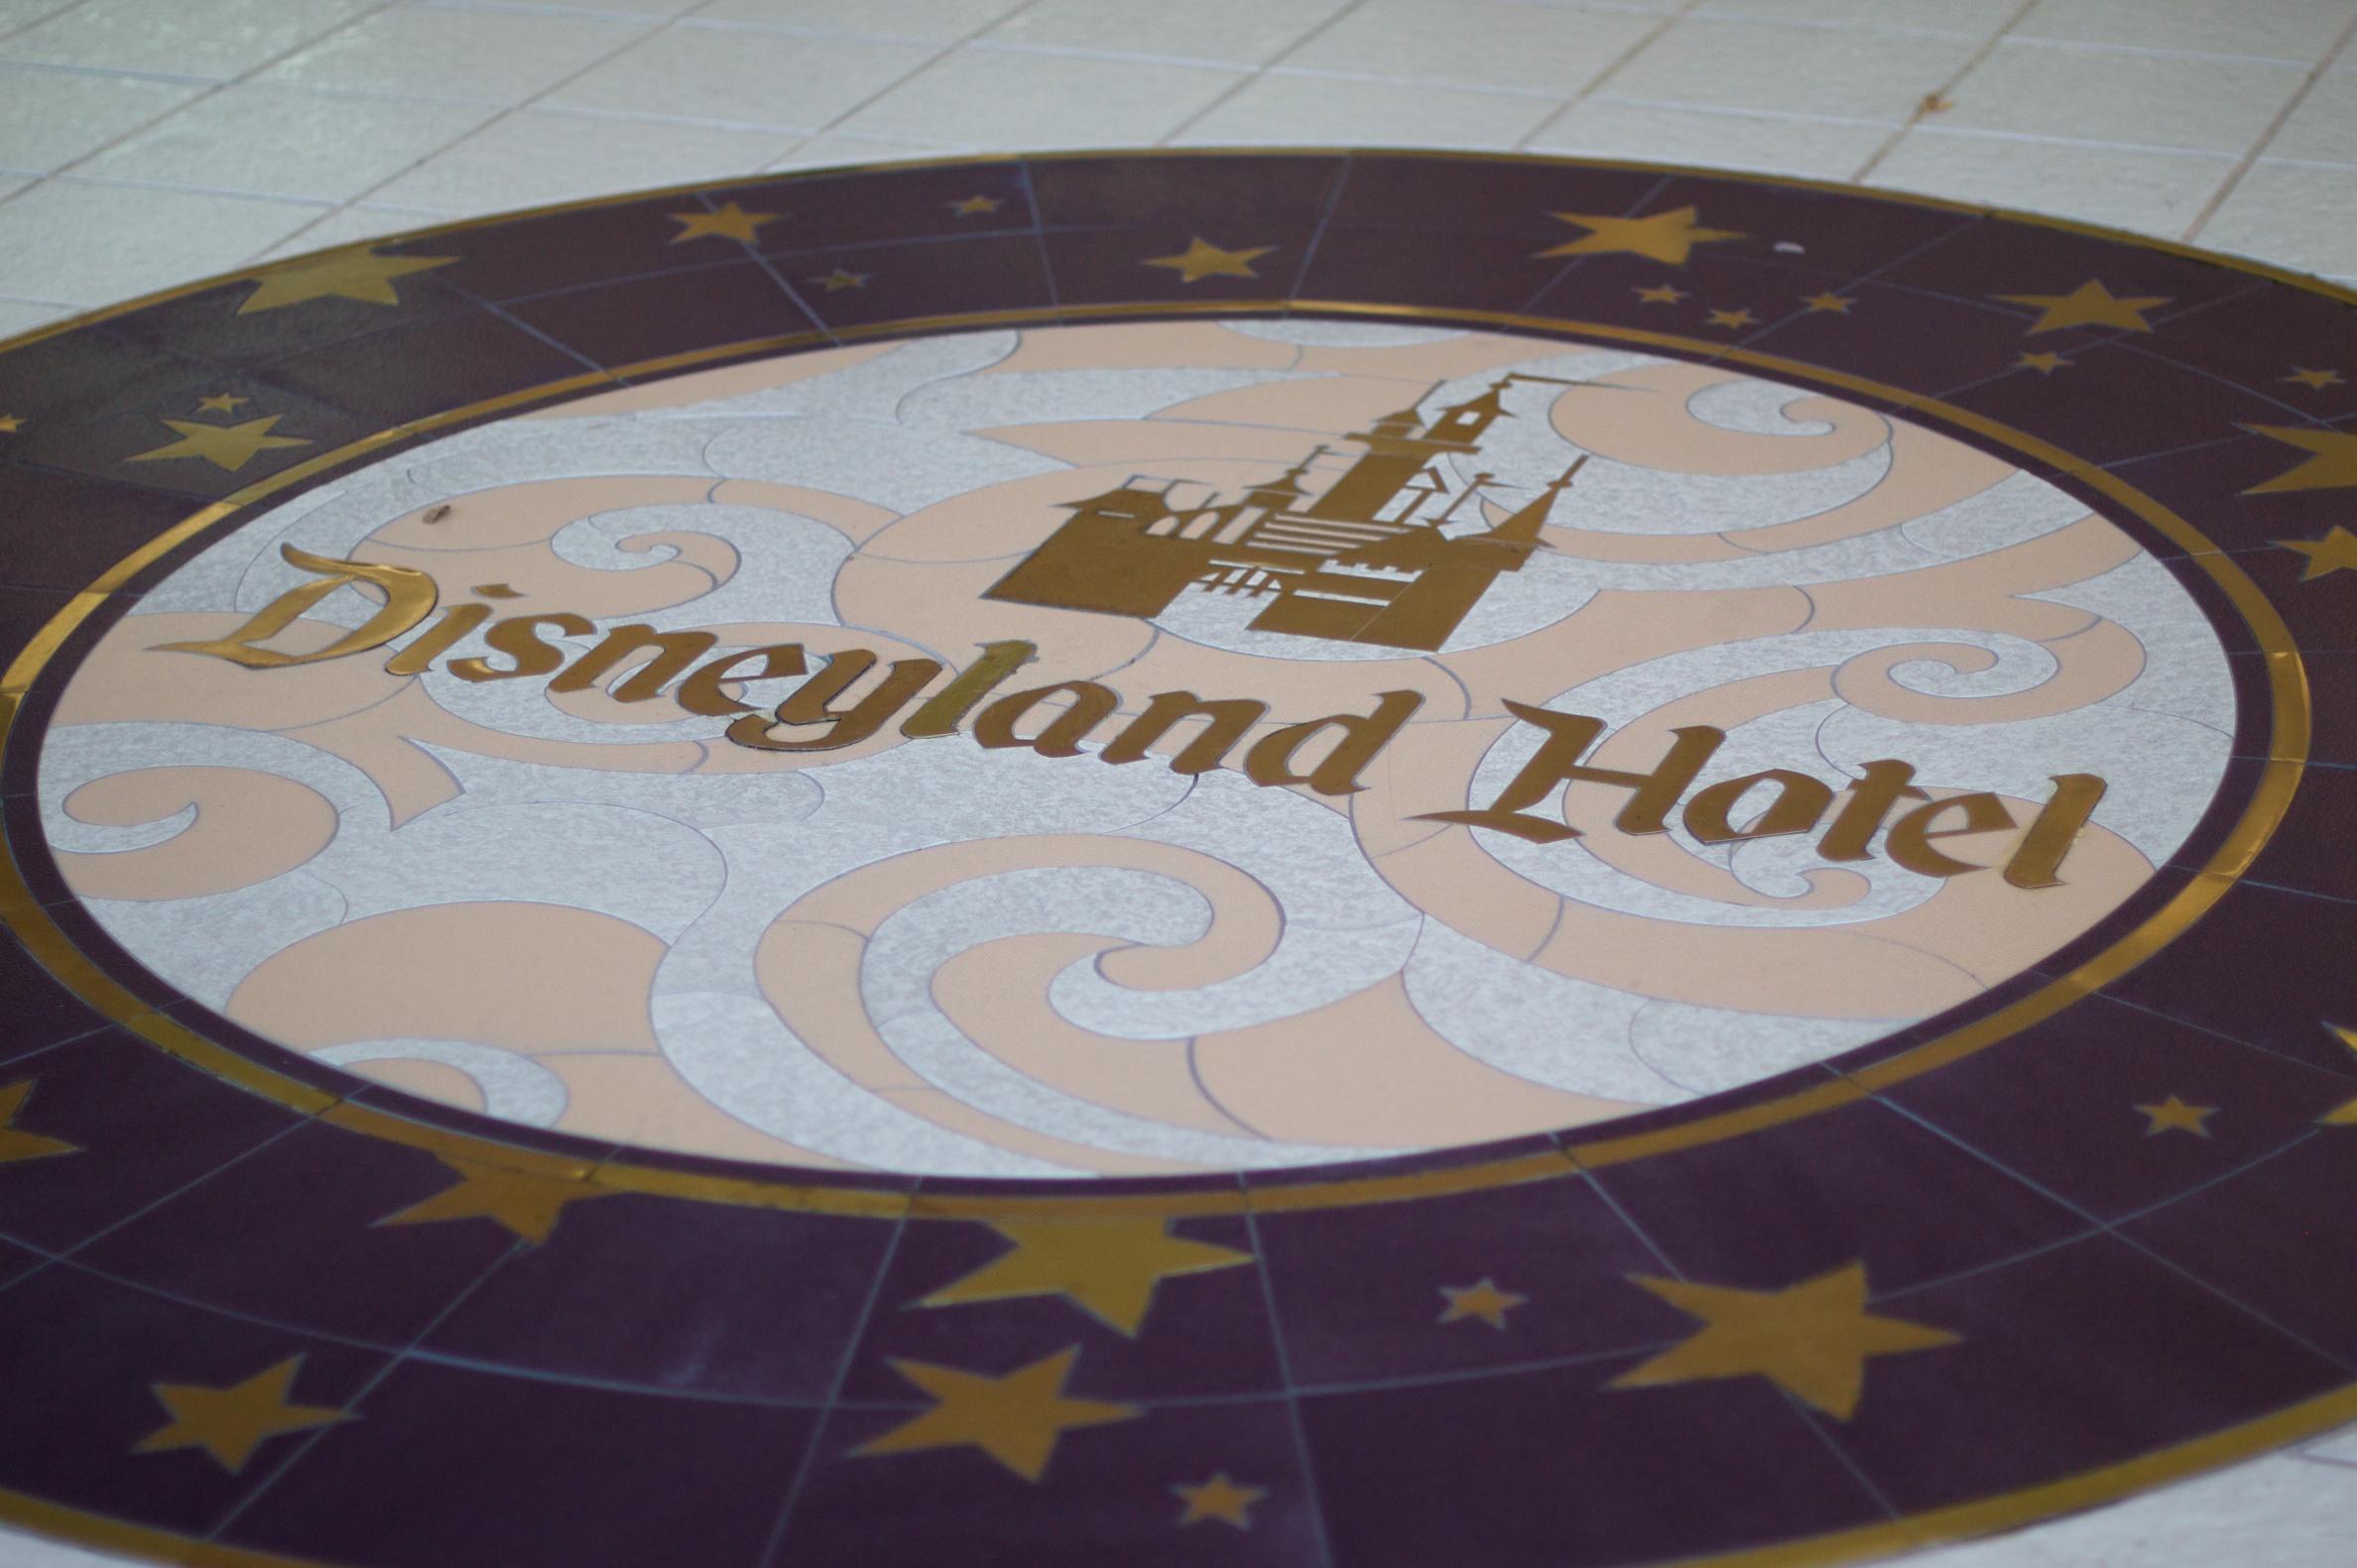
number, circle, art, shape, nmc2010